Eighteen in the Sun

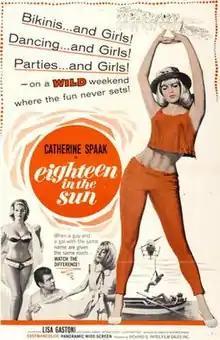

Eighteen in the Sun (also known as "Beach Party-Italian Style") is a 1962 Italian teen comedy film directed by Camillo Mastrocinque.The movie was shot in Naples and in island of Ischia.